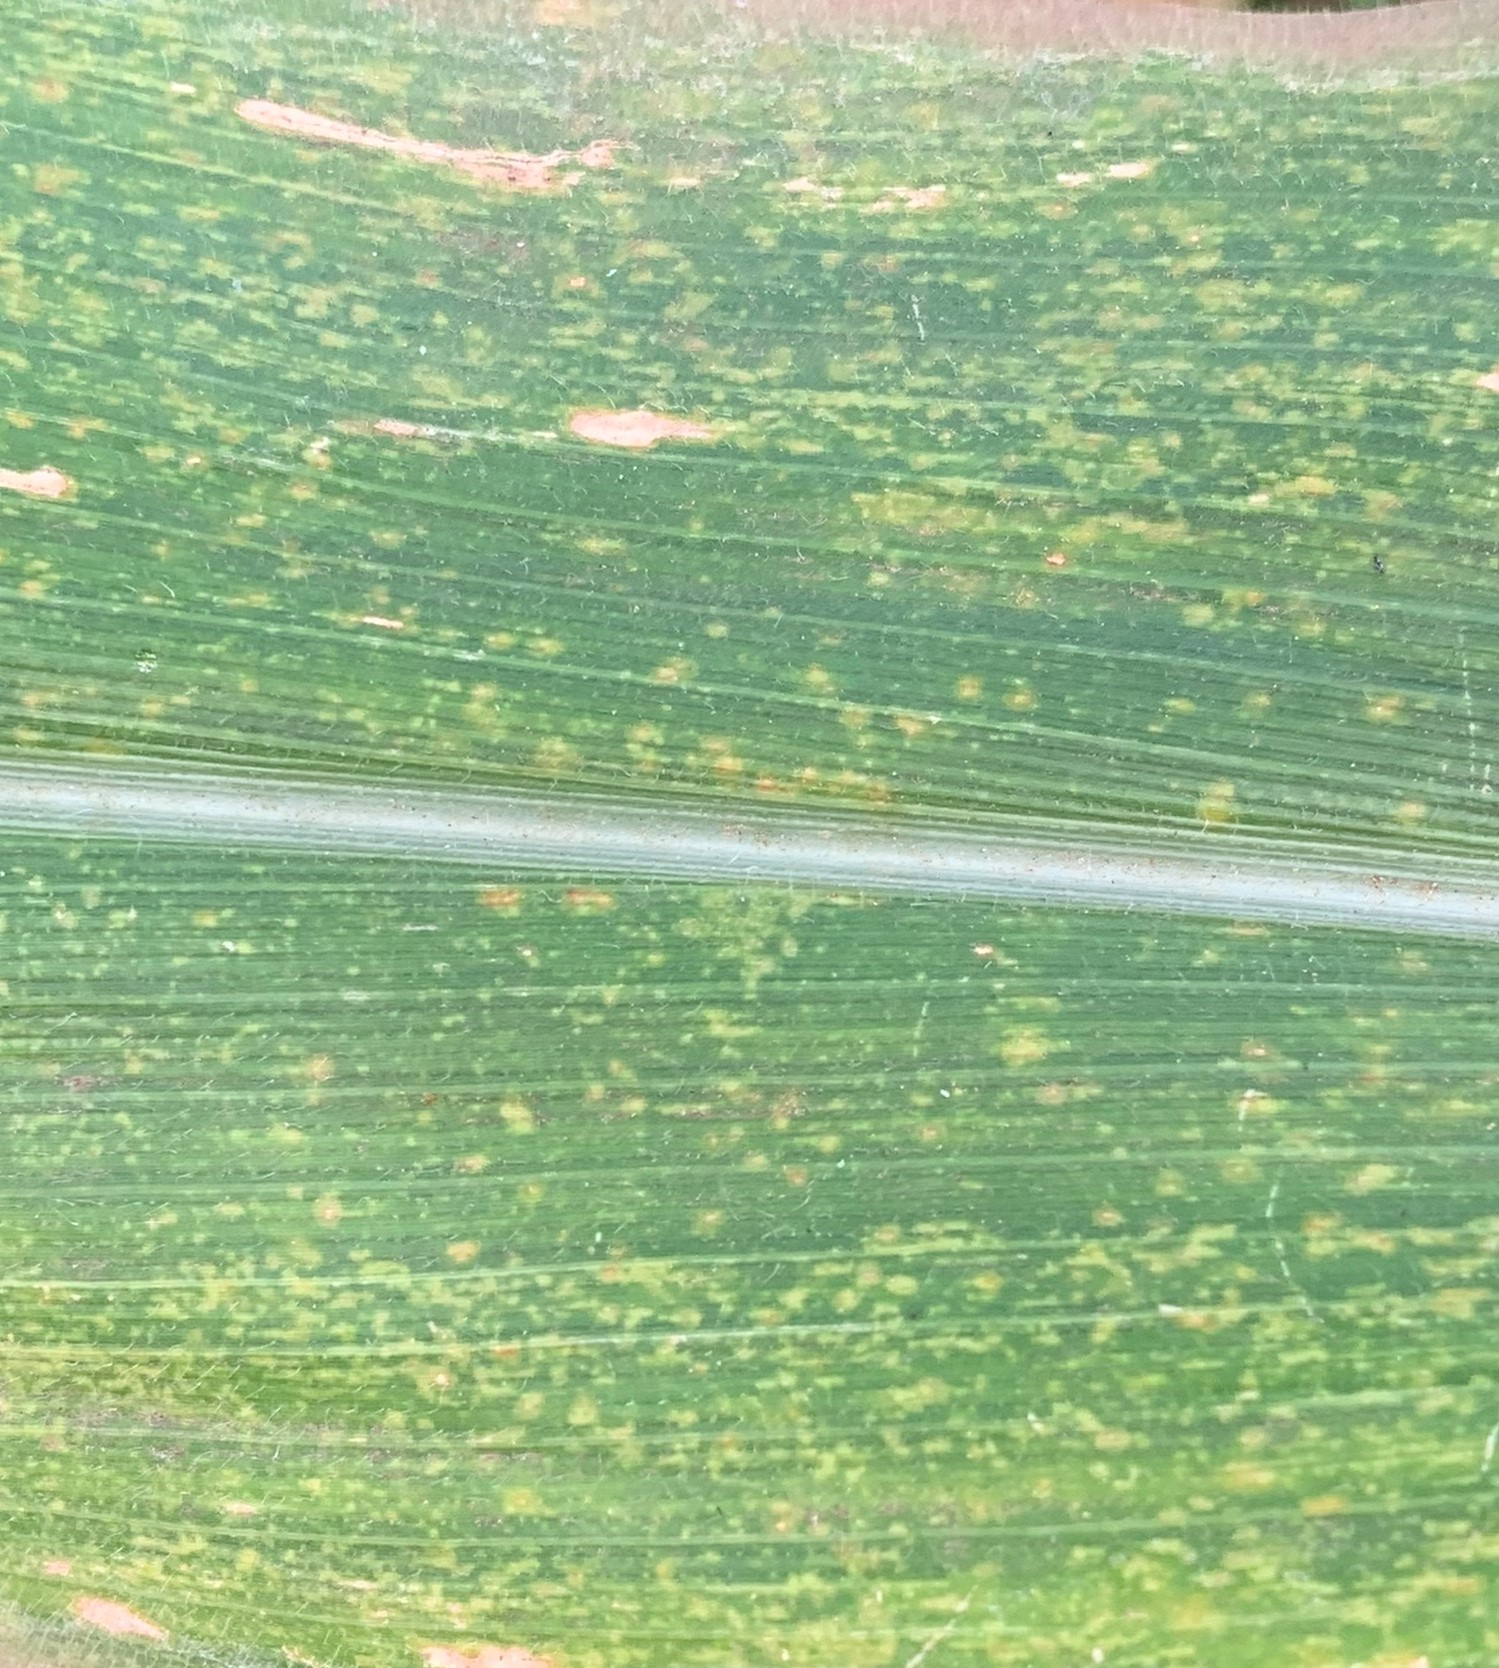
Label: MLN